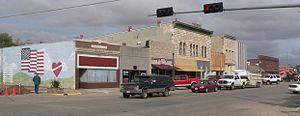
La ville de Valentine est le siège du comté de Cherry, dans l’État du Nebraska, aux États-Unis. Sa population s’élevait à 2 737 habitants lors du recensement de 2010, estimée à 2 803 habitants en 2016.